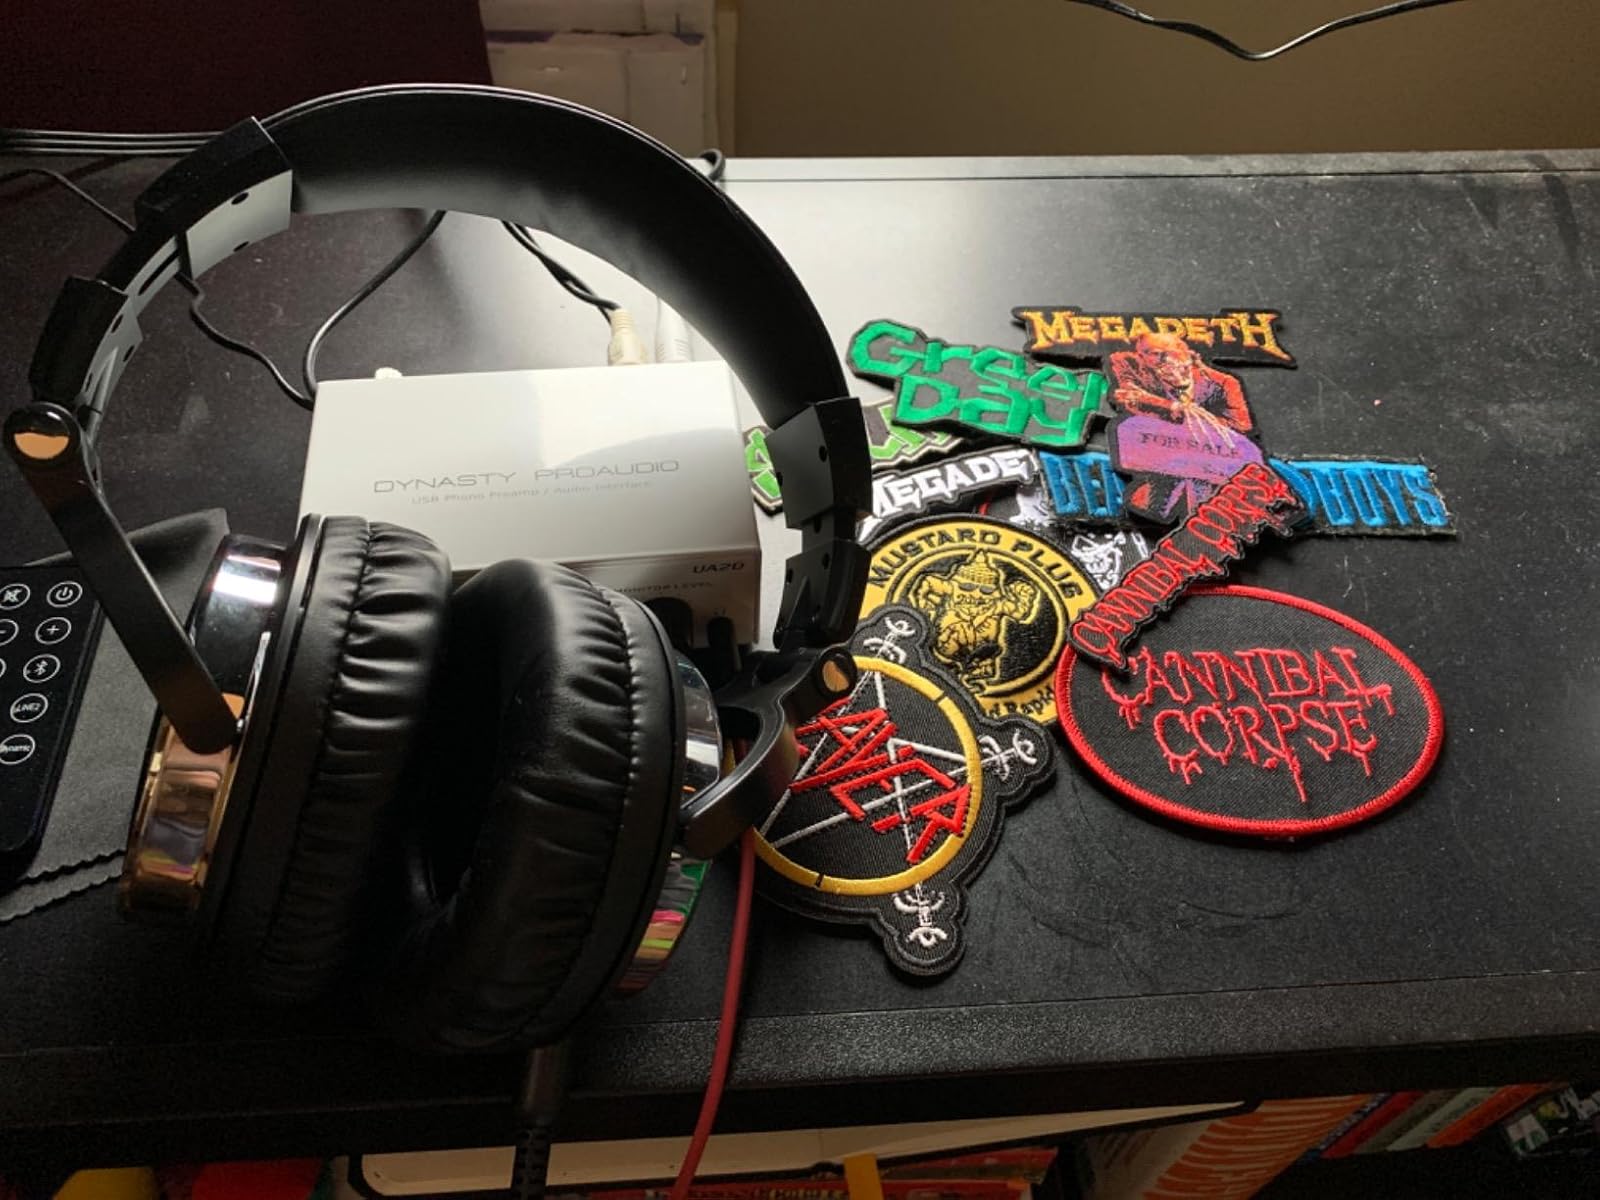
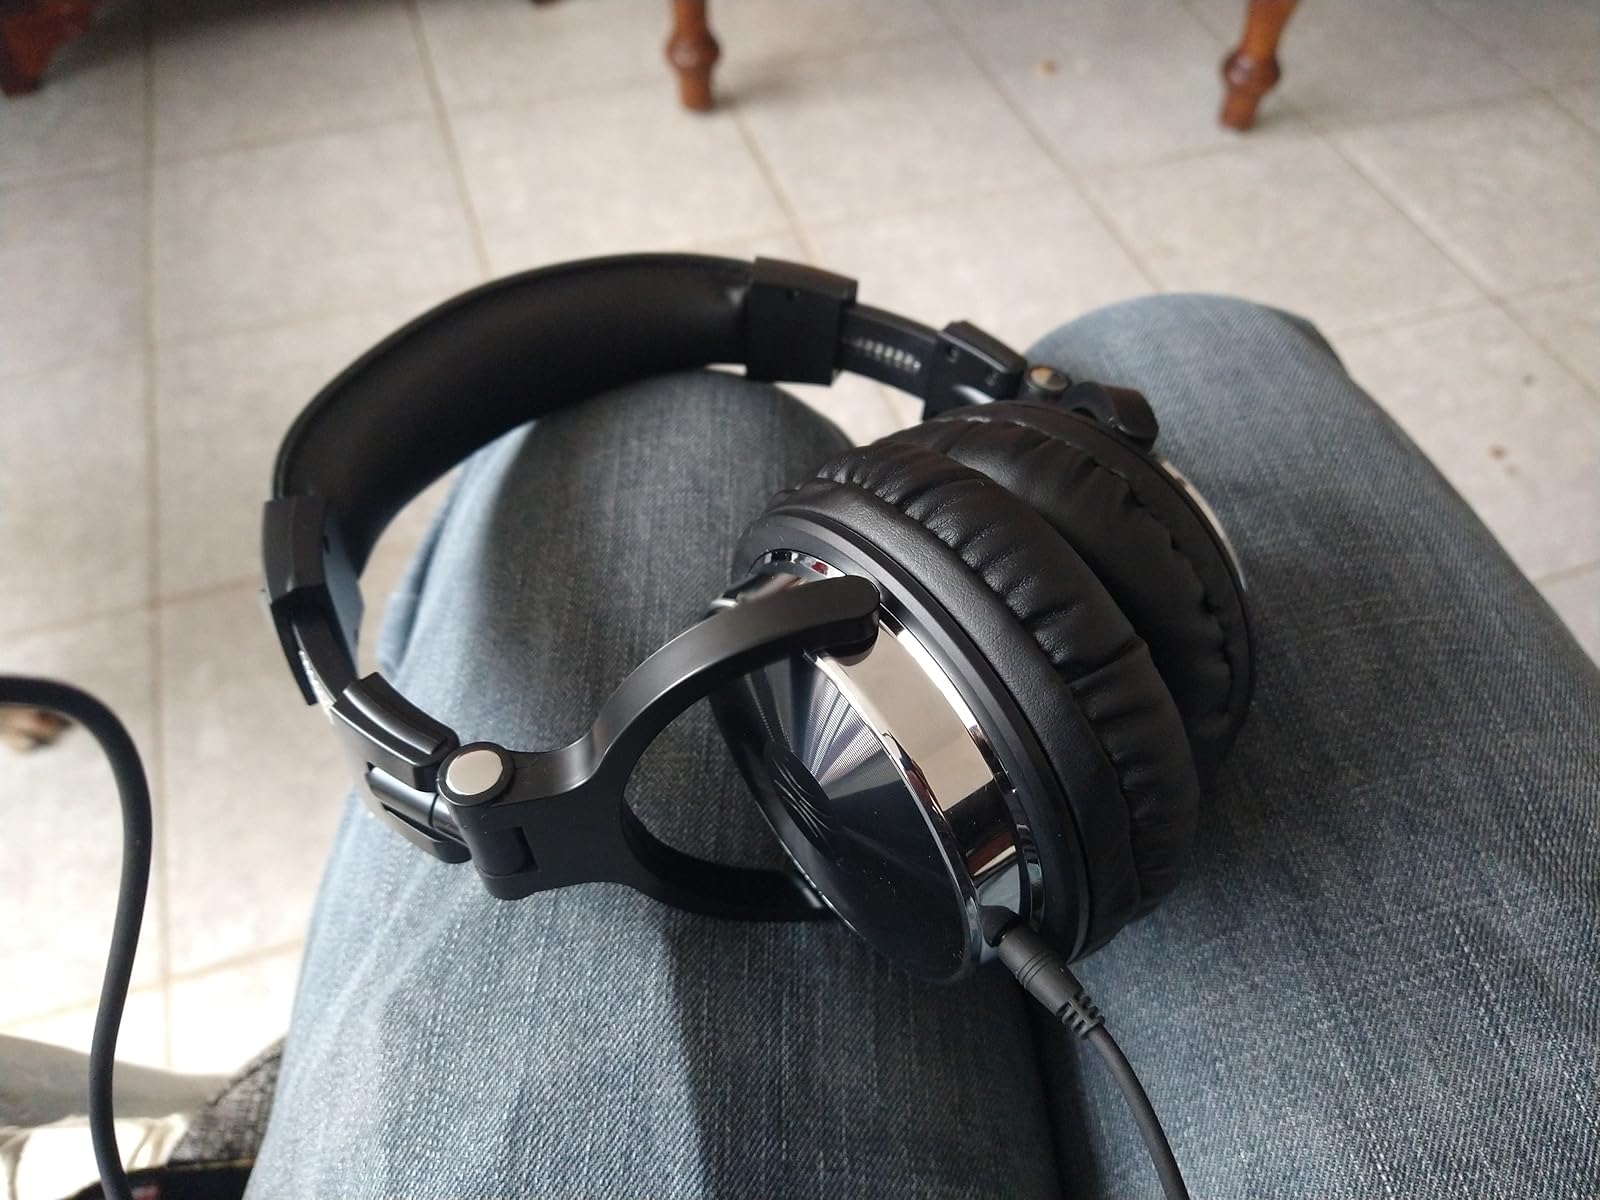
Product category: headphones
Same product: yes